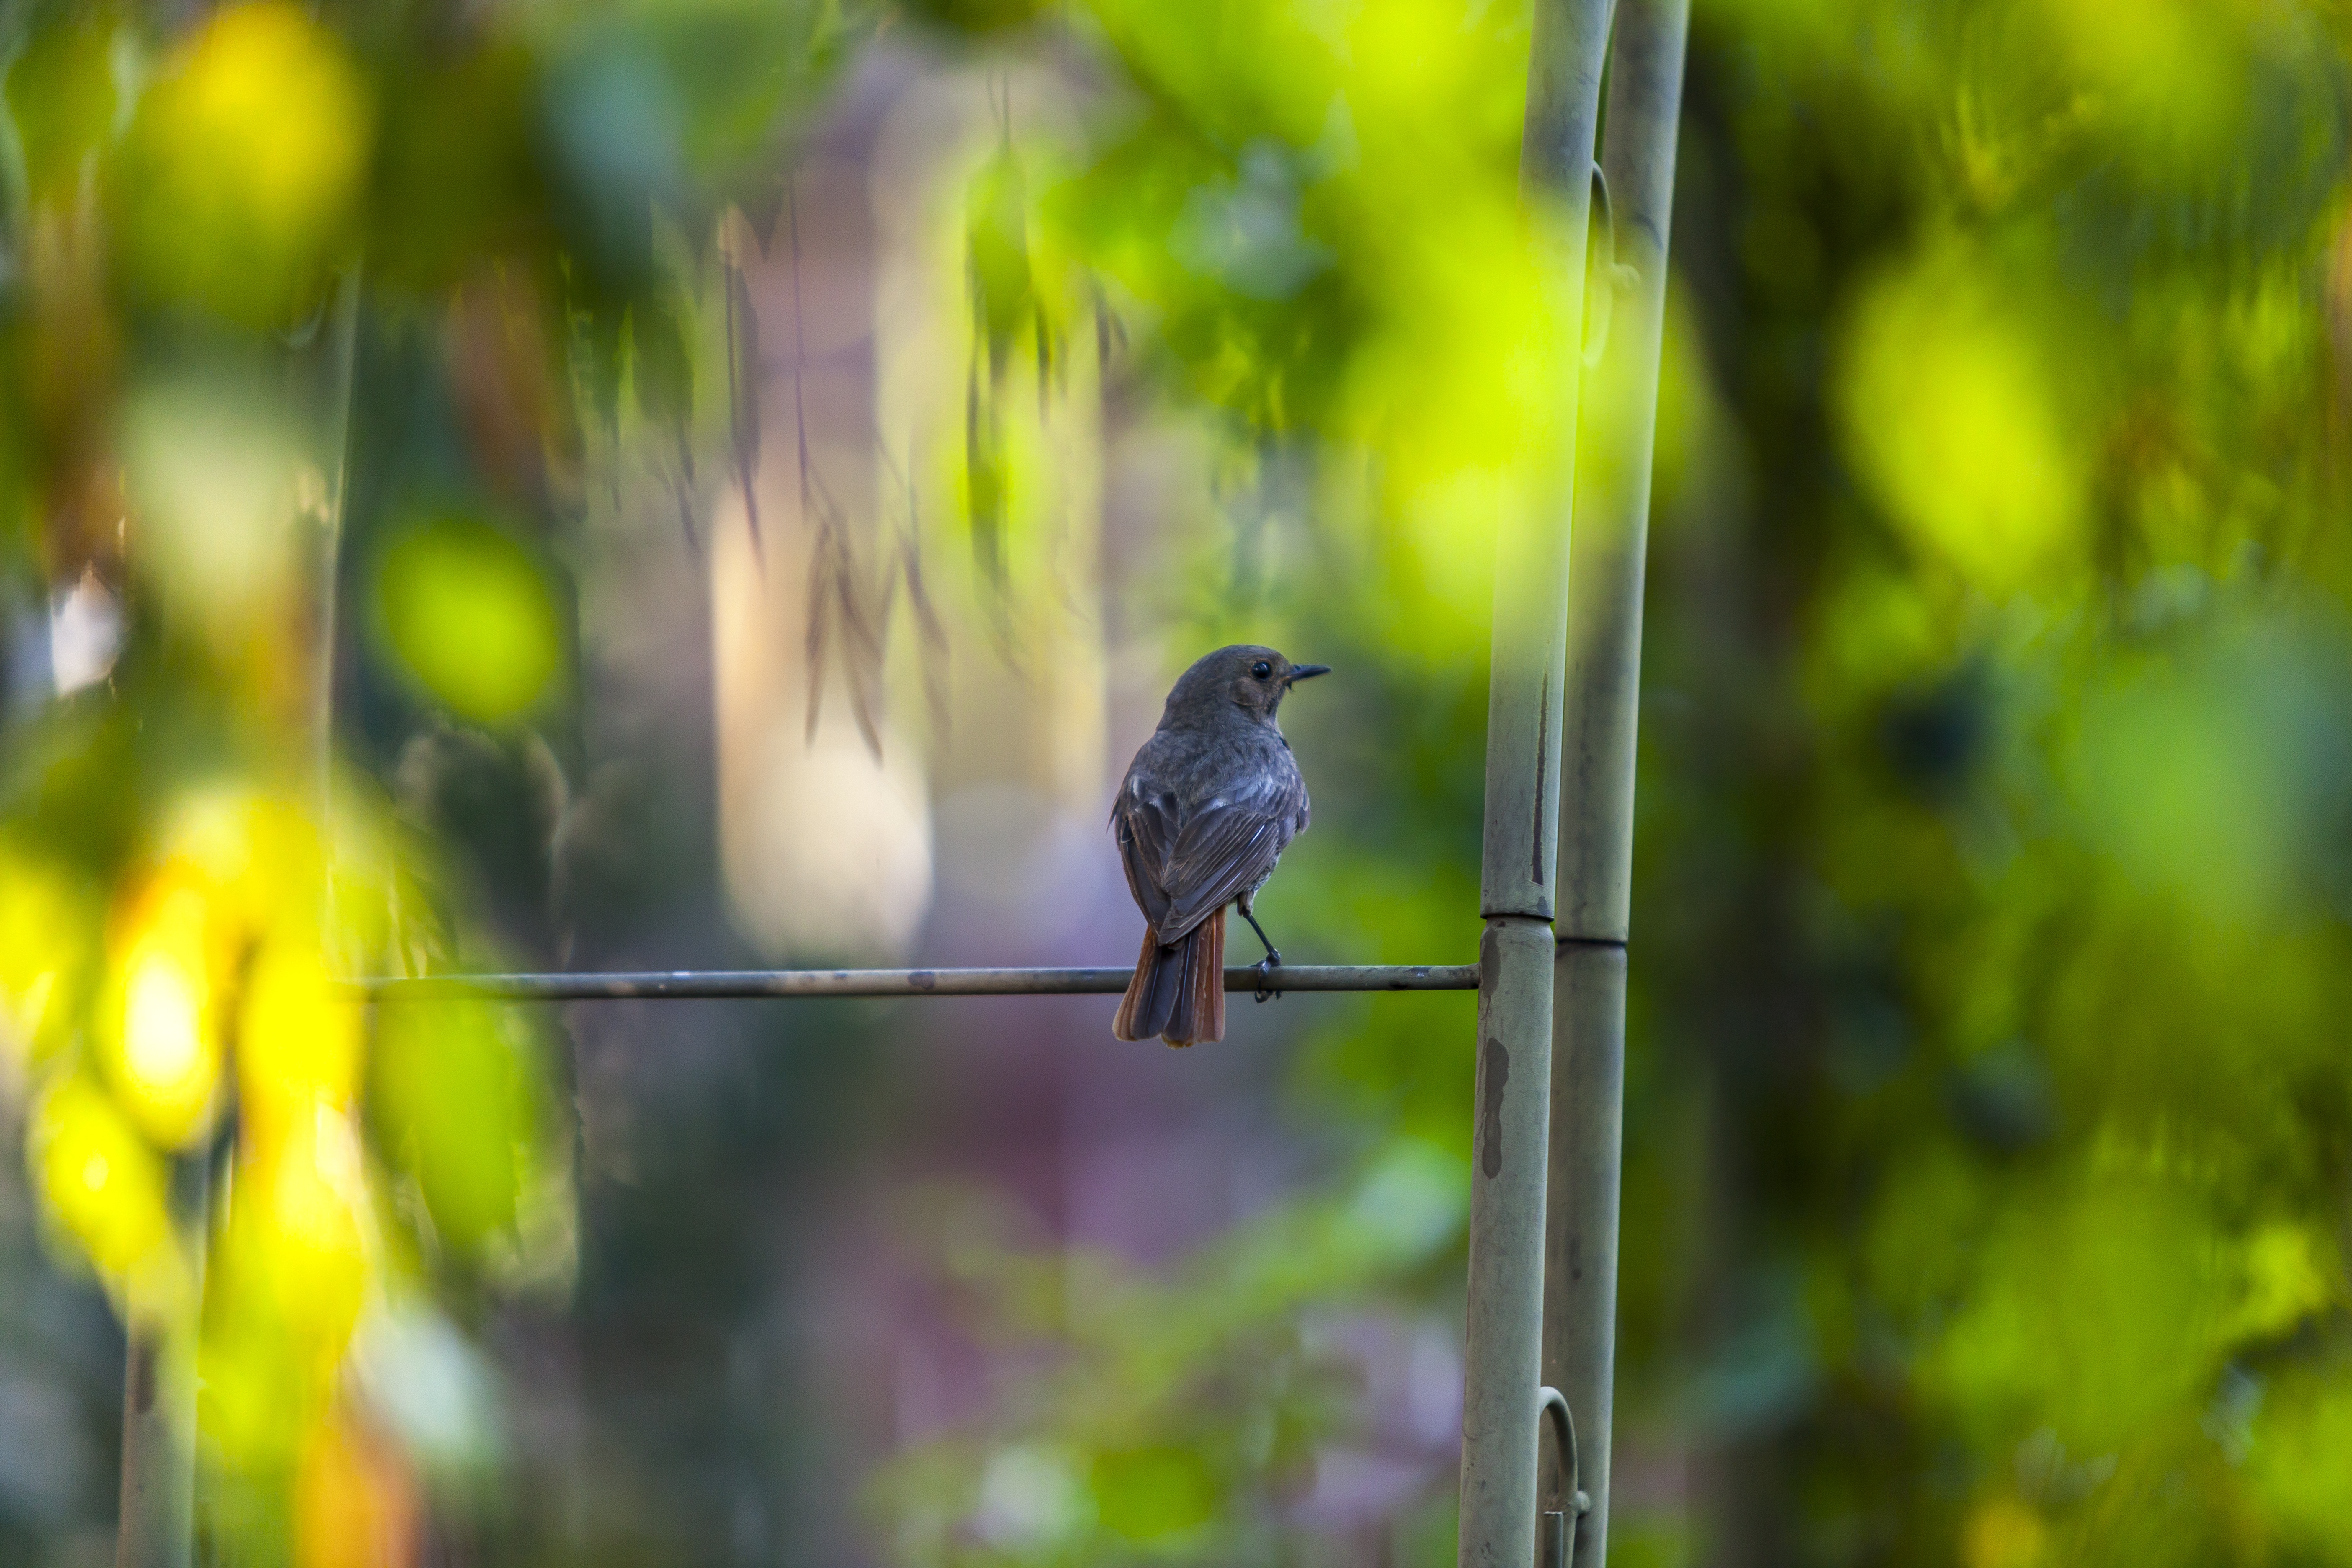
nature, branch, bird, animal, cute, wildlife, wild, green, beak, feather, fauna, ornithology, outdoors, vertebrate, birdwatching, old world flycatcher, perching bird